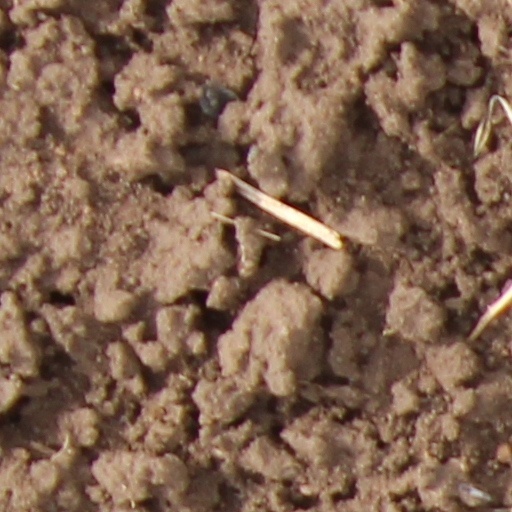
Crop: wheat